Moolap, Victoria

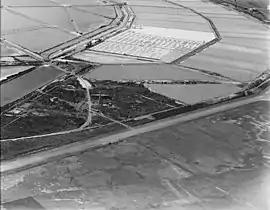
Salt pans at the Cheetham Saltworks.

Moolap is a residential and industrial suburb of Geelong, Victoria, Australia. The name Moolap is derived from an Aboriginal word for nearby Point Henry, moo-laa, thought to mean 'men gathering to go fishing'.